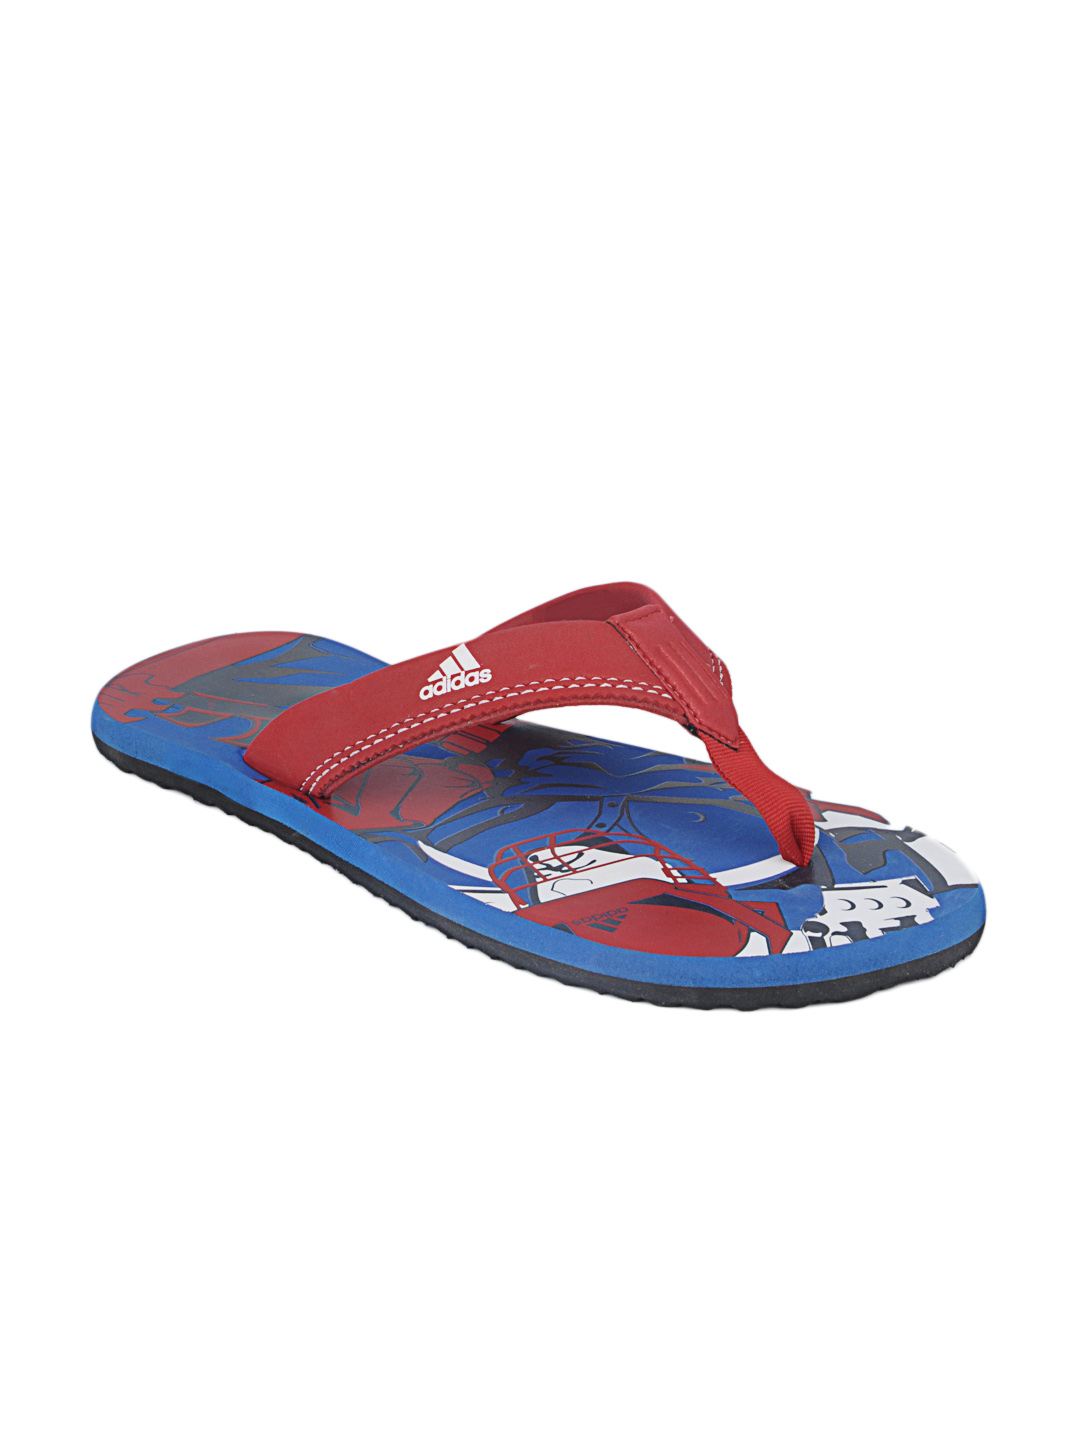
ADIDAS Men Blue & Red Flip Flops
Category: Footwear / Flip Flops / Flip Flops
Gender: Men
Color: Blue
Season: Summer 2012
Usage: Casual